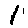
Label: 1